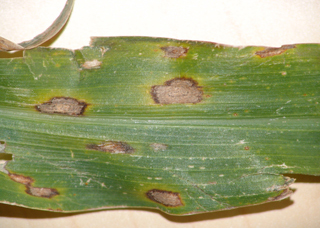
Labels: Corn Gray leaf spot